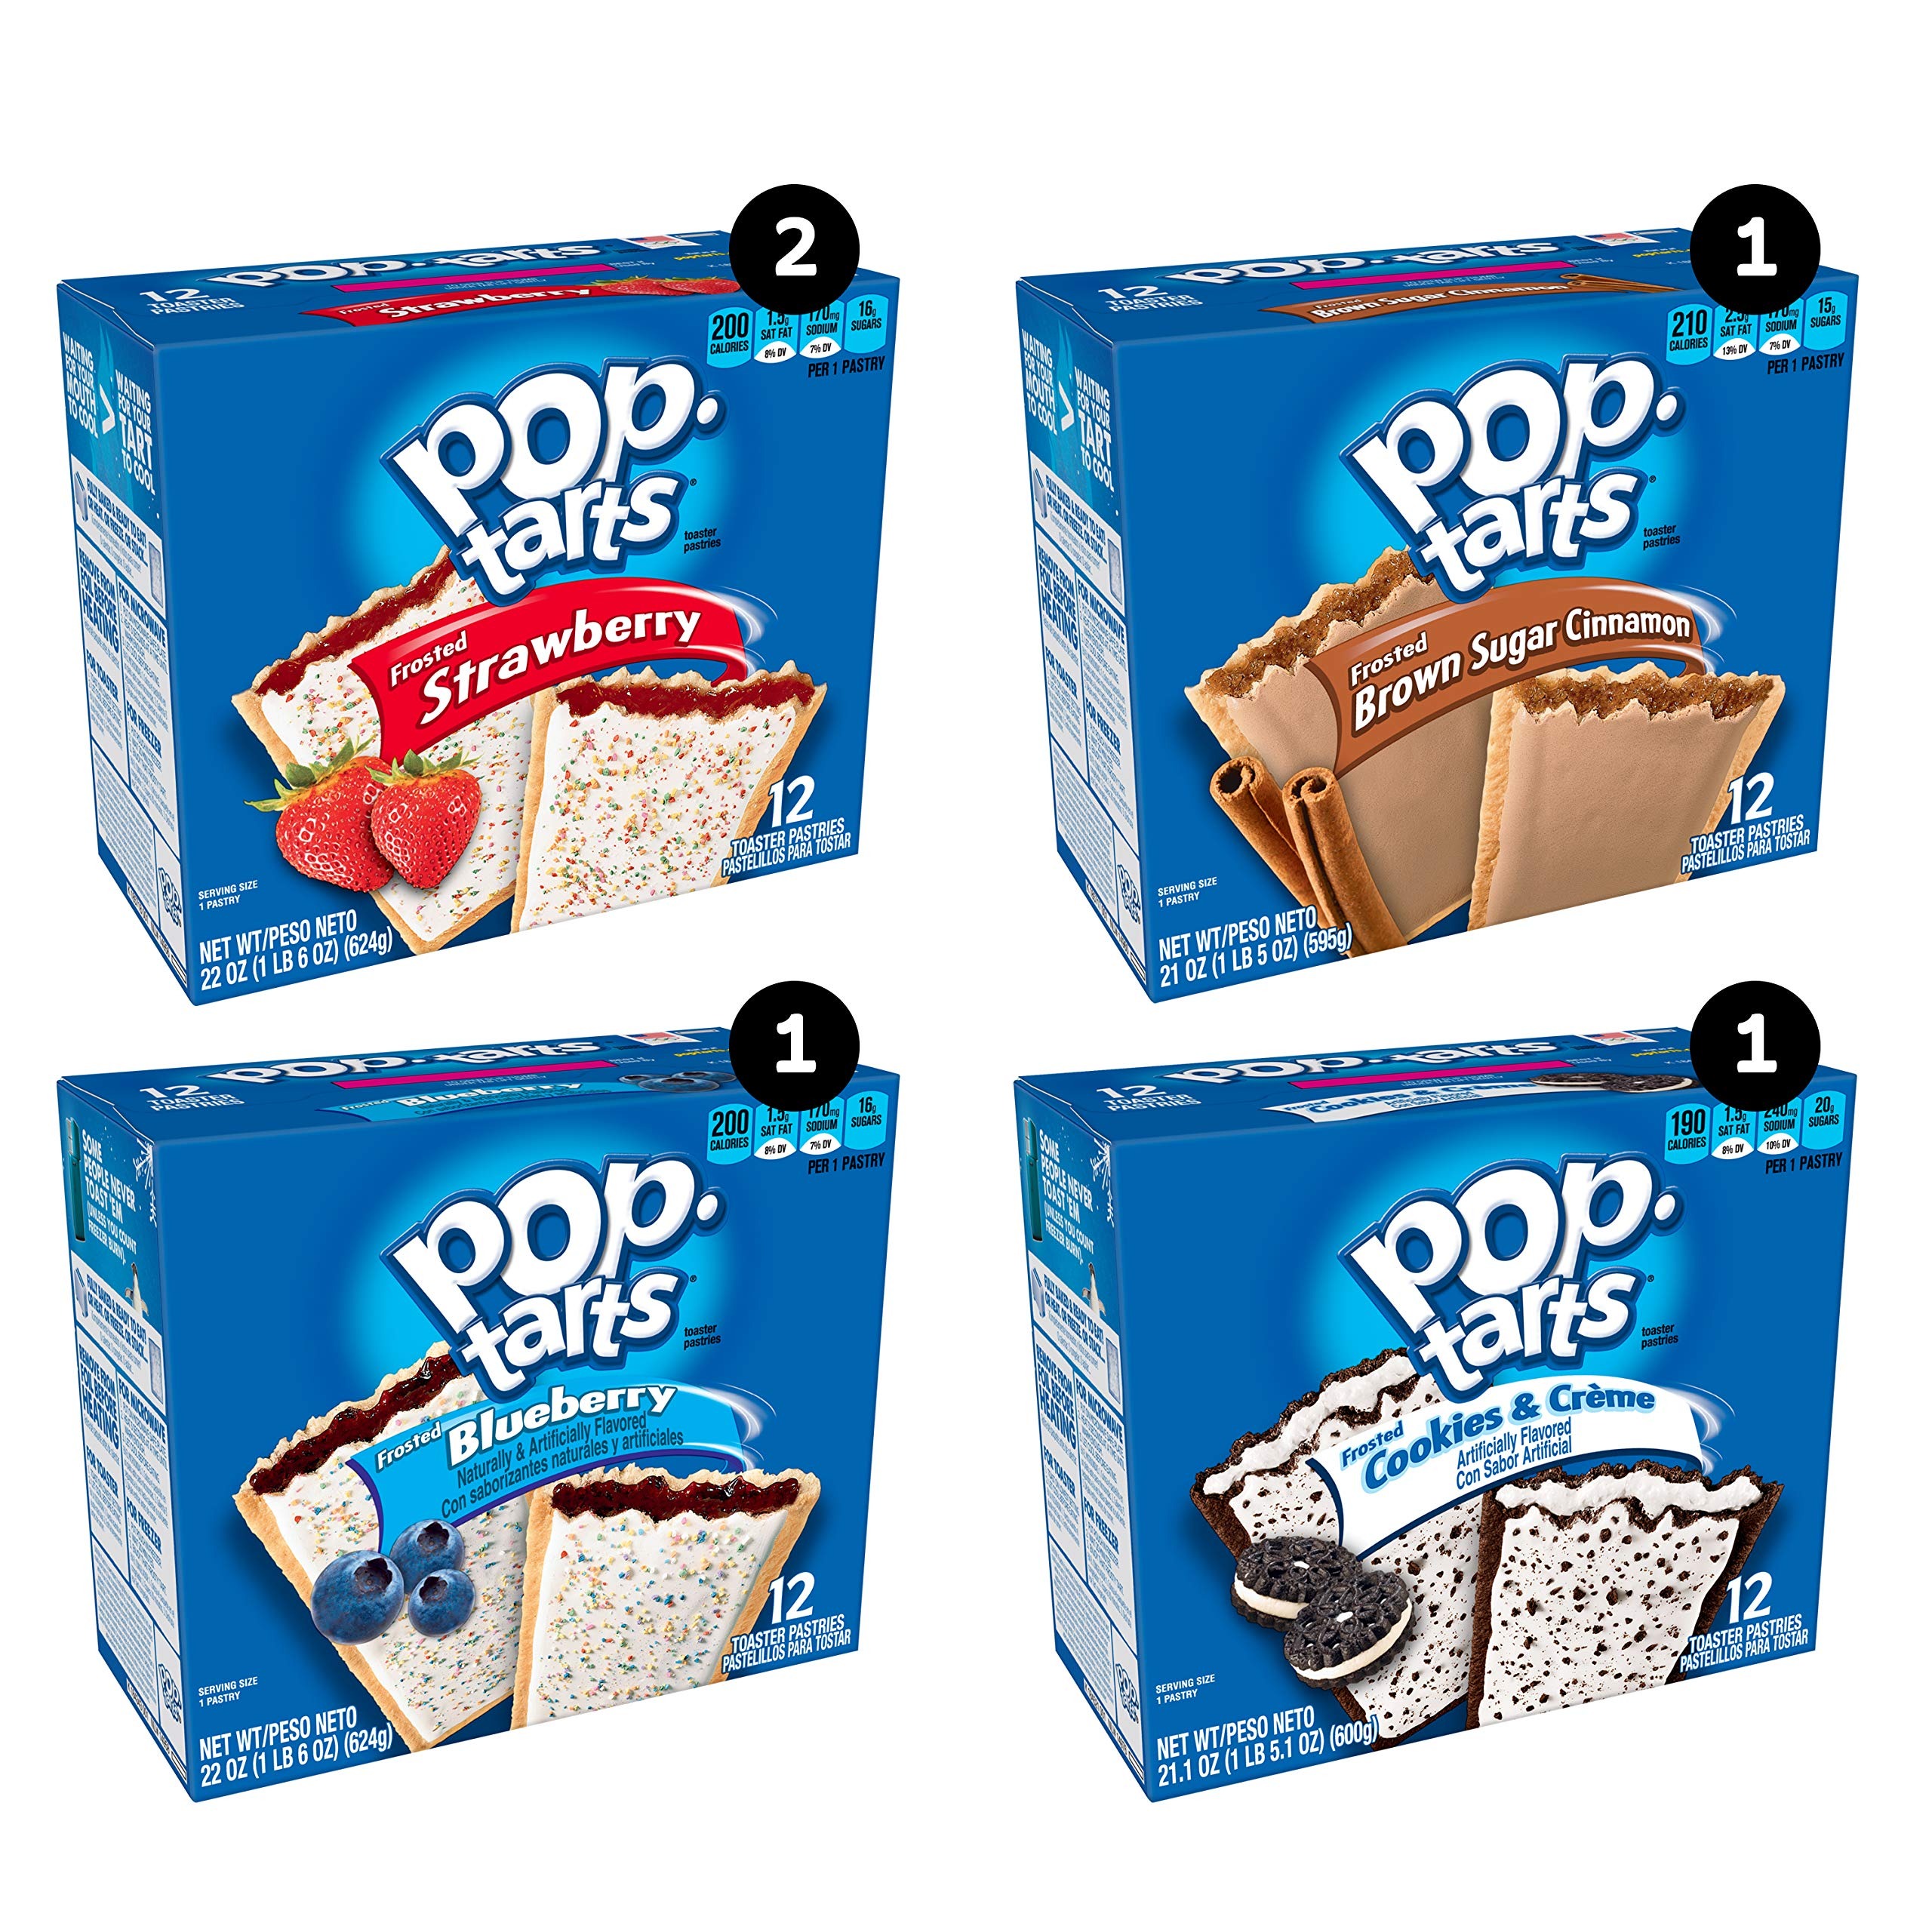
Item Name: Pop-Tarts Four Flavor Variety Pack, 60 Count
Bullet Point 1: A selection of your favorite flavors of toaster pastries, Soft pastry crusts filled with delicious, gooey fillings and topped with frosting, Fully baked and ready-to-eat
Bullet Point 2: Start your day with crumbly pastry crust and a sweet, delicious filling, A delicious, family-favorite treat, Great for kids and adults
Bullet Point 3: 0 grams trans fat, A fun part of any balanced breakfast at home or on-the-go, Variety pack contains wheat, milk, egg, and soy ingredients
Bullet Point 4: A travel-ready food, Makes a tasty snack wherever you need it, Enjoy fresh from the pack or warm from the toaster or microwave
Bullet Point 5: Includes 1, 108-ounce case containing five, 22oz cartons of 12 toaster pastries, 60 toaster pastries total, 24 Frosted Strawberry, 12 Frosted Brown Sugar Cinnamon, 12 Frosted Blueberry, and 12 Frosted Cookies and Crème
Value: 86.1
Unit: Ounce

Price: 34.97